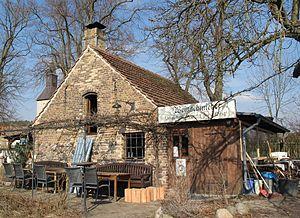
Un bar à vin est une variante de bar-restaurant, spécialisé dans la dégustation de vins, pour les amateurs oenophiles.